Love at First Bite (1950 film)

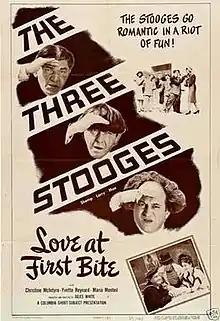

Love at First Bite is a 1950 short subject directed by Jules White starring American slapstick comedy team The Three Stooges (Moe Howard, Larry Fine and Shemp Howard). It is the 123rd entry in the series released by Columbia Pictures starring the comedians, who released 190 shorts for the studio between 1934 and 1959.